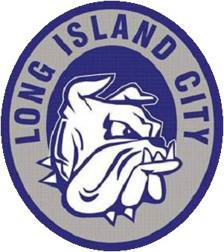
Building: Long Island City High School
Country: United States of America
Year built: 1995
Public school in New York City Long Island City High School Address 14-30 Broadway Long Island City , New York United States Coordinates 40°45′57″N 73°55′59″W / 40.765809°N 73.933052°W / 40.765809; -73.933052 Information Type Public Motto Enhancing Education Through Technology Established 1927 ; 98 years ago ( 1927 ) School board New York City Public Schools School district 30 School number Q450 Principal Vivian Selenikas Grades 9 – 12 Number of students 3,126 Mascot Bulldog Website ny01000947 .schoolwires .net Long Island City High School , commonly abbreviated L.I.C. or LICHS , is a public high school in Long Island City , Queens, New York City. The present building was built in 1995.  The school had an enrollment of around 2,500 in 2015. Demographics As of the 2013–2014 school year, Long Island City High School was 62% Hispanic/Latino, 15% Asian, 12% black and 10% white. Background The school, which serves grades 9 through 12, is a part of the New York City Department of Education , and has an overall 59% graduation rate which includes special education students and ESL (English as a Second Language) students. The highest graduation rates in the past few years have been the class of 2010 with 70% and the class of 2011 with 89%. Long Island City High School has a significant population of first-generation immigrants as students. The school also has award-winning courses in music and culinary arts. The Music department consist of various levels of strings, orchestra, band, and choir. The orchestra, band and choir have all been recognized by NYSSMA, the New York State Music Association, as well as individual students in classes such as Opera and strings. The Celebrity Chef Bobby Flay has visited this school to shoot his show Throwdown with Bobby Flay . Each year, culinary program graduates win thousands of dollars in scholarships to well-known culinary academies like CIA.  The PSAL organization recently refurbished the football field, which is used by teams all over the city for everything from Lacrosse  to Soccer to Football The field has recently undergone a major renovation, in part due to the generosity of PSAL and the New York Jets. LICHS Gymnastics teams have won several citywide championships, the most recent being in the 2013 and 2014 school years. Alumni have attended Ivy League schools, as well as State University of New York , City University of New York , and parochial post-secondary institutions. The former principal, William Bassell, has won the Americans for the Arts award and several other awards for this support of the arts in education.  He has opened the new LIC building, replacing the original building on 41st Avenue and 28th Street (see Newcomer High School) which has 2 large gyms, a dance studio, a custom made culinary cooking kitchen for cooking classes, and an Olympic sized swimming pool.  The current principal, Vivian Selenikas, was a network leader for the NYCDOE before returning to LICHS, where she had been an assistant principal years before. Long Island City High School has over a dozen AP Classes, Opera and Orchestra, Dance and Theater, Visual Arts, and over eight Foreign Languages. It also has over 20 multicultural and interdisciplinary clubs, over 20 sports teams and a growing ARISTA (National Honor Society) chapter. The gymnastics program has won multiple citywide championships.  Graduates have won football and baseball scholarships, as well as invitations to join major league baseball. Army Junior Reserve Officers' Training Corp. The High School includes an Army Junior Reserve Officers' Training Corps Program (JROTC). The BullDog Battalion, JROTC Program, was first established in 2002. The School's Army JROTC, "Bulldog Battalion" drill team, Sons of Liberty & Daughters of Liberty, are both National High School level Champions in the National High School Drill Team Championships. The JROTC was able to achieve an honor unit with distinction award and has since held that achievement. The Drill Team has been invited to many events such as, escorting Mayor Bloomberg during his term and Color Guard for New York Giants football games in the past. The most notable event they participated in was in 2008. The Sons of Liberty & Daughters of Liberty drill teams, both teams were chosen over every school in the nation by Ashanti to perform with her and Ja Rule on Good Morning America . Mission statement The school's mission statement is as follows: Long Island City High School provides a resoundingly high level educational experience to all students.  As a school with a successful history in preparing youngsters for achievement in the twenty-first century, Long Island City High School ensures that all its students take the courses which challenge their minds to the utmost. In addition to encouraging four years of study in math, science, and foreign language, we encourage active study of art, music, culinary arts, and technology. Consequently, students supplement the traditional academics and athletics with a healthy balance of aesthetic activities. Notable alumni George Onorato (1946), former Democratic New York State Senator Al Bianchi (1950), former NBA basketball coach Michael N. Gianaris (1988), Democrat NY State Senator Amar Santana , Dominican-American chef and television personality Willie Sims (born 1958), American-Israeli basketball player References